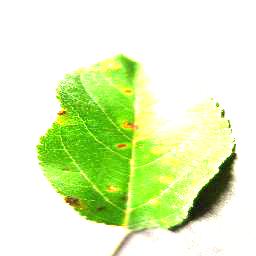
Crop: apple
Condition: cedar_rust